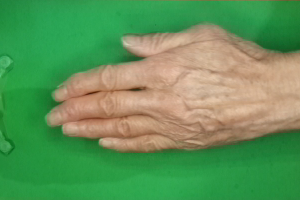
Label: paper